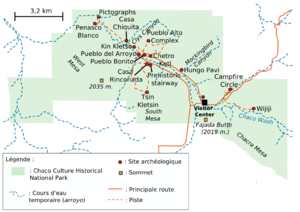
Chaco Canyon est un ensemble de près de 3 600 sites archéologiques appartenant à la culture anasazi, situé au sud-ouest des États-Unis dans l'État du Nouveau-Mexique. Il connut son apogée du IXᵉ au XIIIᵉ siècle et fut un carrefour commercial et une place religieuse importante. Il devint monument national américain en 1907 puis National Historical Park. Aujourd'hui, Chaco Canyon est classé au patrimoine de l'Humanité de l'UNESCO. Il représente le plus important site archéologique précolombien au nord du Mexique.